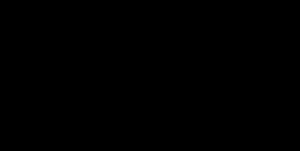
La Rubisco, de son nom complet ribulose-1,5-bisphosphate carboxylase/oxygénase, est l'enzyme-clé de la photosynthèse. C'est elle qui permet la fixation du dioxyde de carbone CO₂ dans la biomasse végétale en initiant le cycle de Calvin, grâce à l'énergie solaire captée par la chlorophylle. Elle catalyse aussi bien la carboxylation que l'oxydation du ribulose-1,5-bisphosphate.